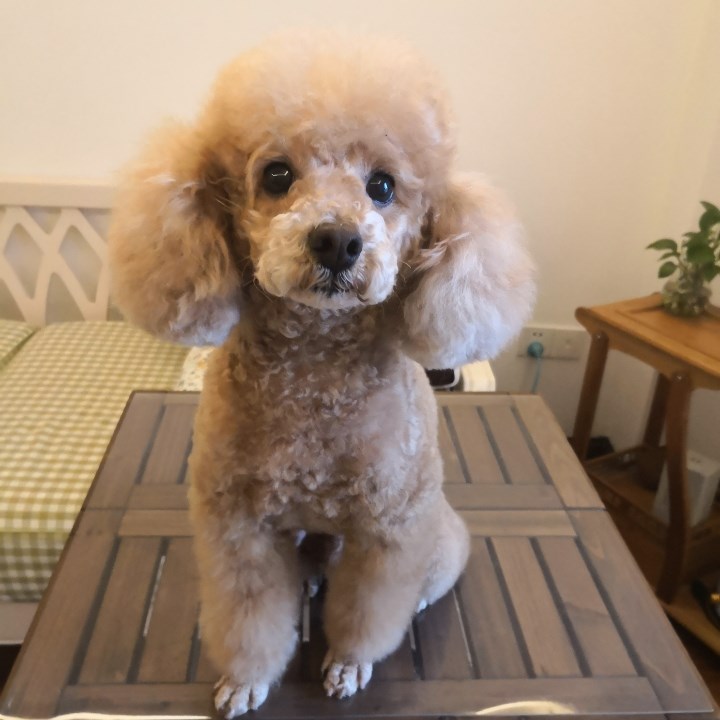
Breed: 2925-n000114-toy_poodle